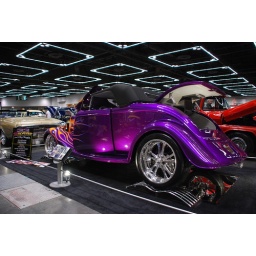
This purple street rod was gorgeous, but I loved the white squares in the black ceiling.